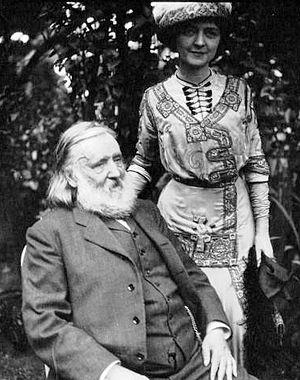
Henri Maret, né le 4 mars 1837 à Sancerre et mort le 5 janvier 1917 à Paris, est un journaliste et homme politique français, député de la Gauche radicale de 1881 à 1889 et du Parti radical-socialiste de 1902 à 1906.